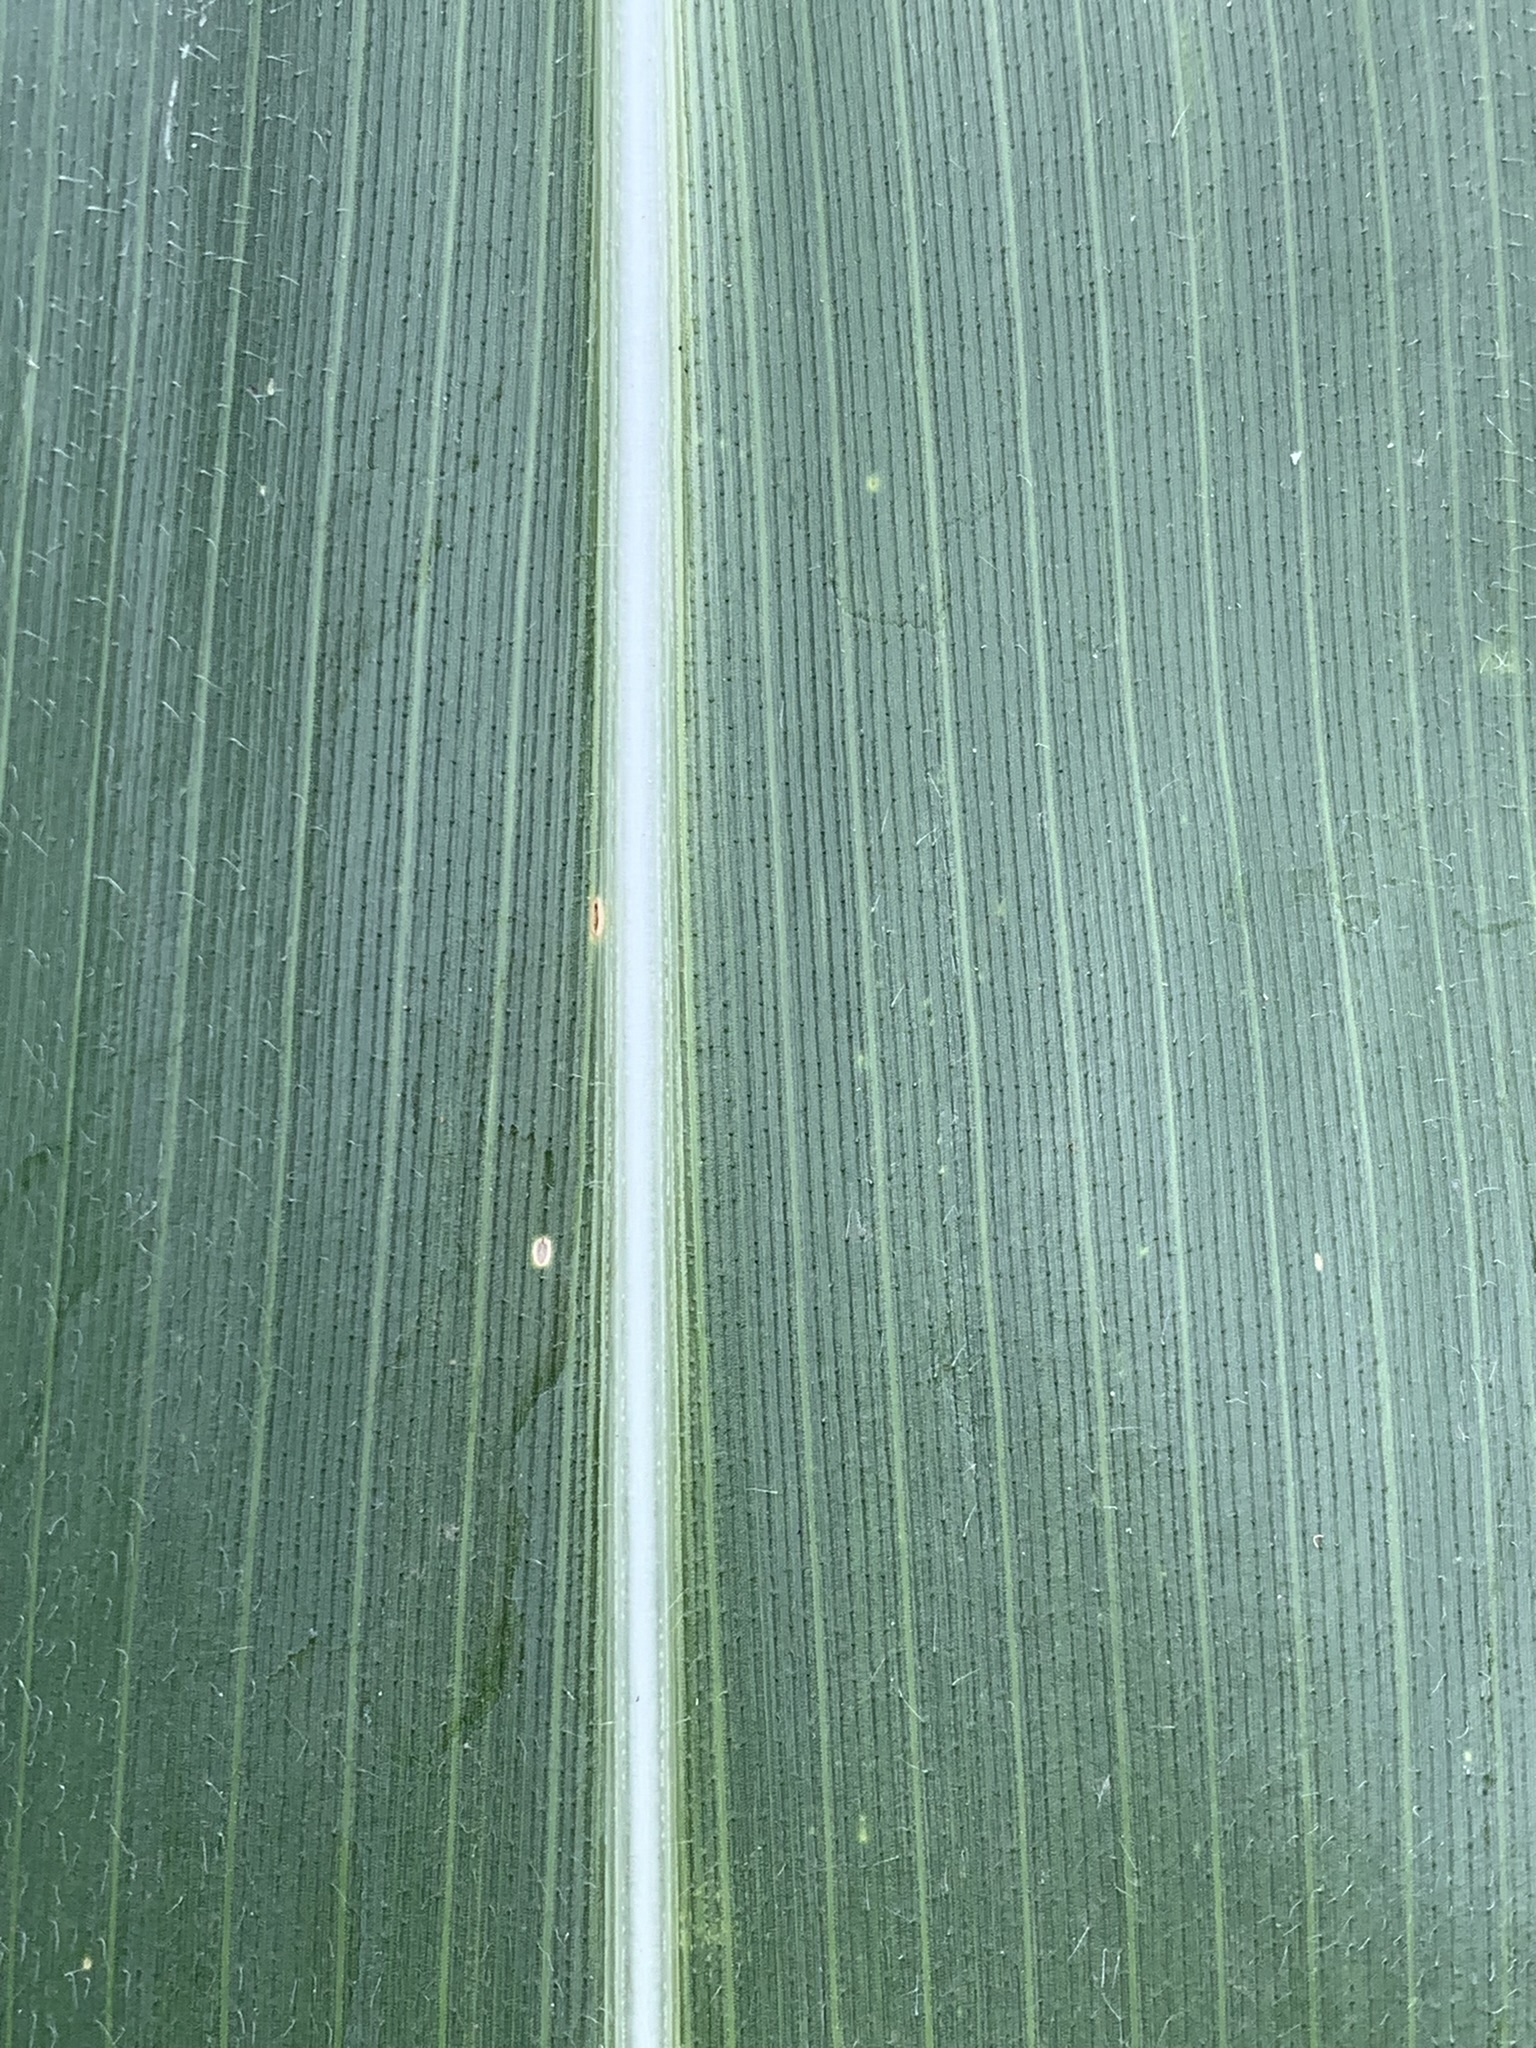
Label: Healthy